The Miracle of Morgan's Creek

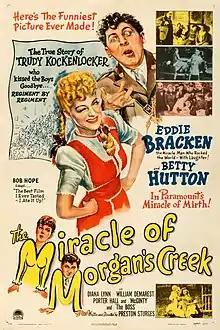
Theatrical release poster

The Miracle of Morgan's Creek is a 1944 American screwball comedy film written and directed by Preston Sturges, starring Eddie Bracken and Betty Hutton, and featuring Diana Lynn, William Demarest and Porter Hall. Brian Donlevy and Akim Tamiroff reprise their roles from Sturges' 1940 film "The Great McGinty". Set against the backdrop of World War II-era America, its plot follows a wayward young woman who, after attending a party with soldiers in her small town, awakens to find herself married and pregnant, with no memory of her new suitor's identity.